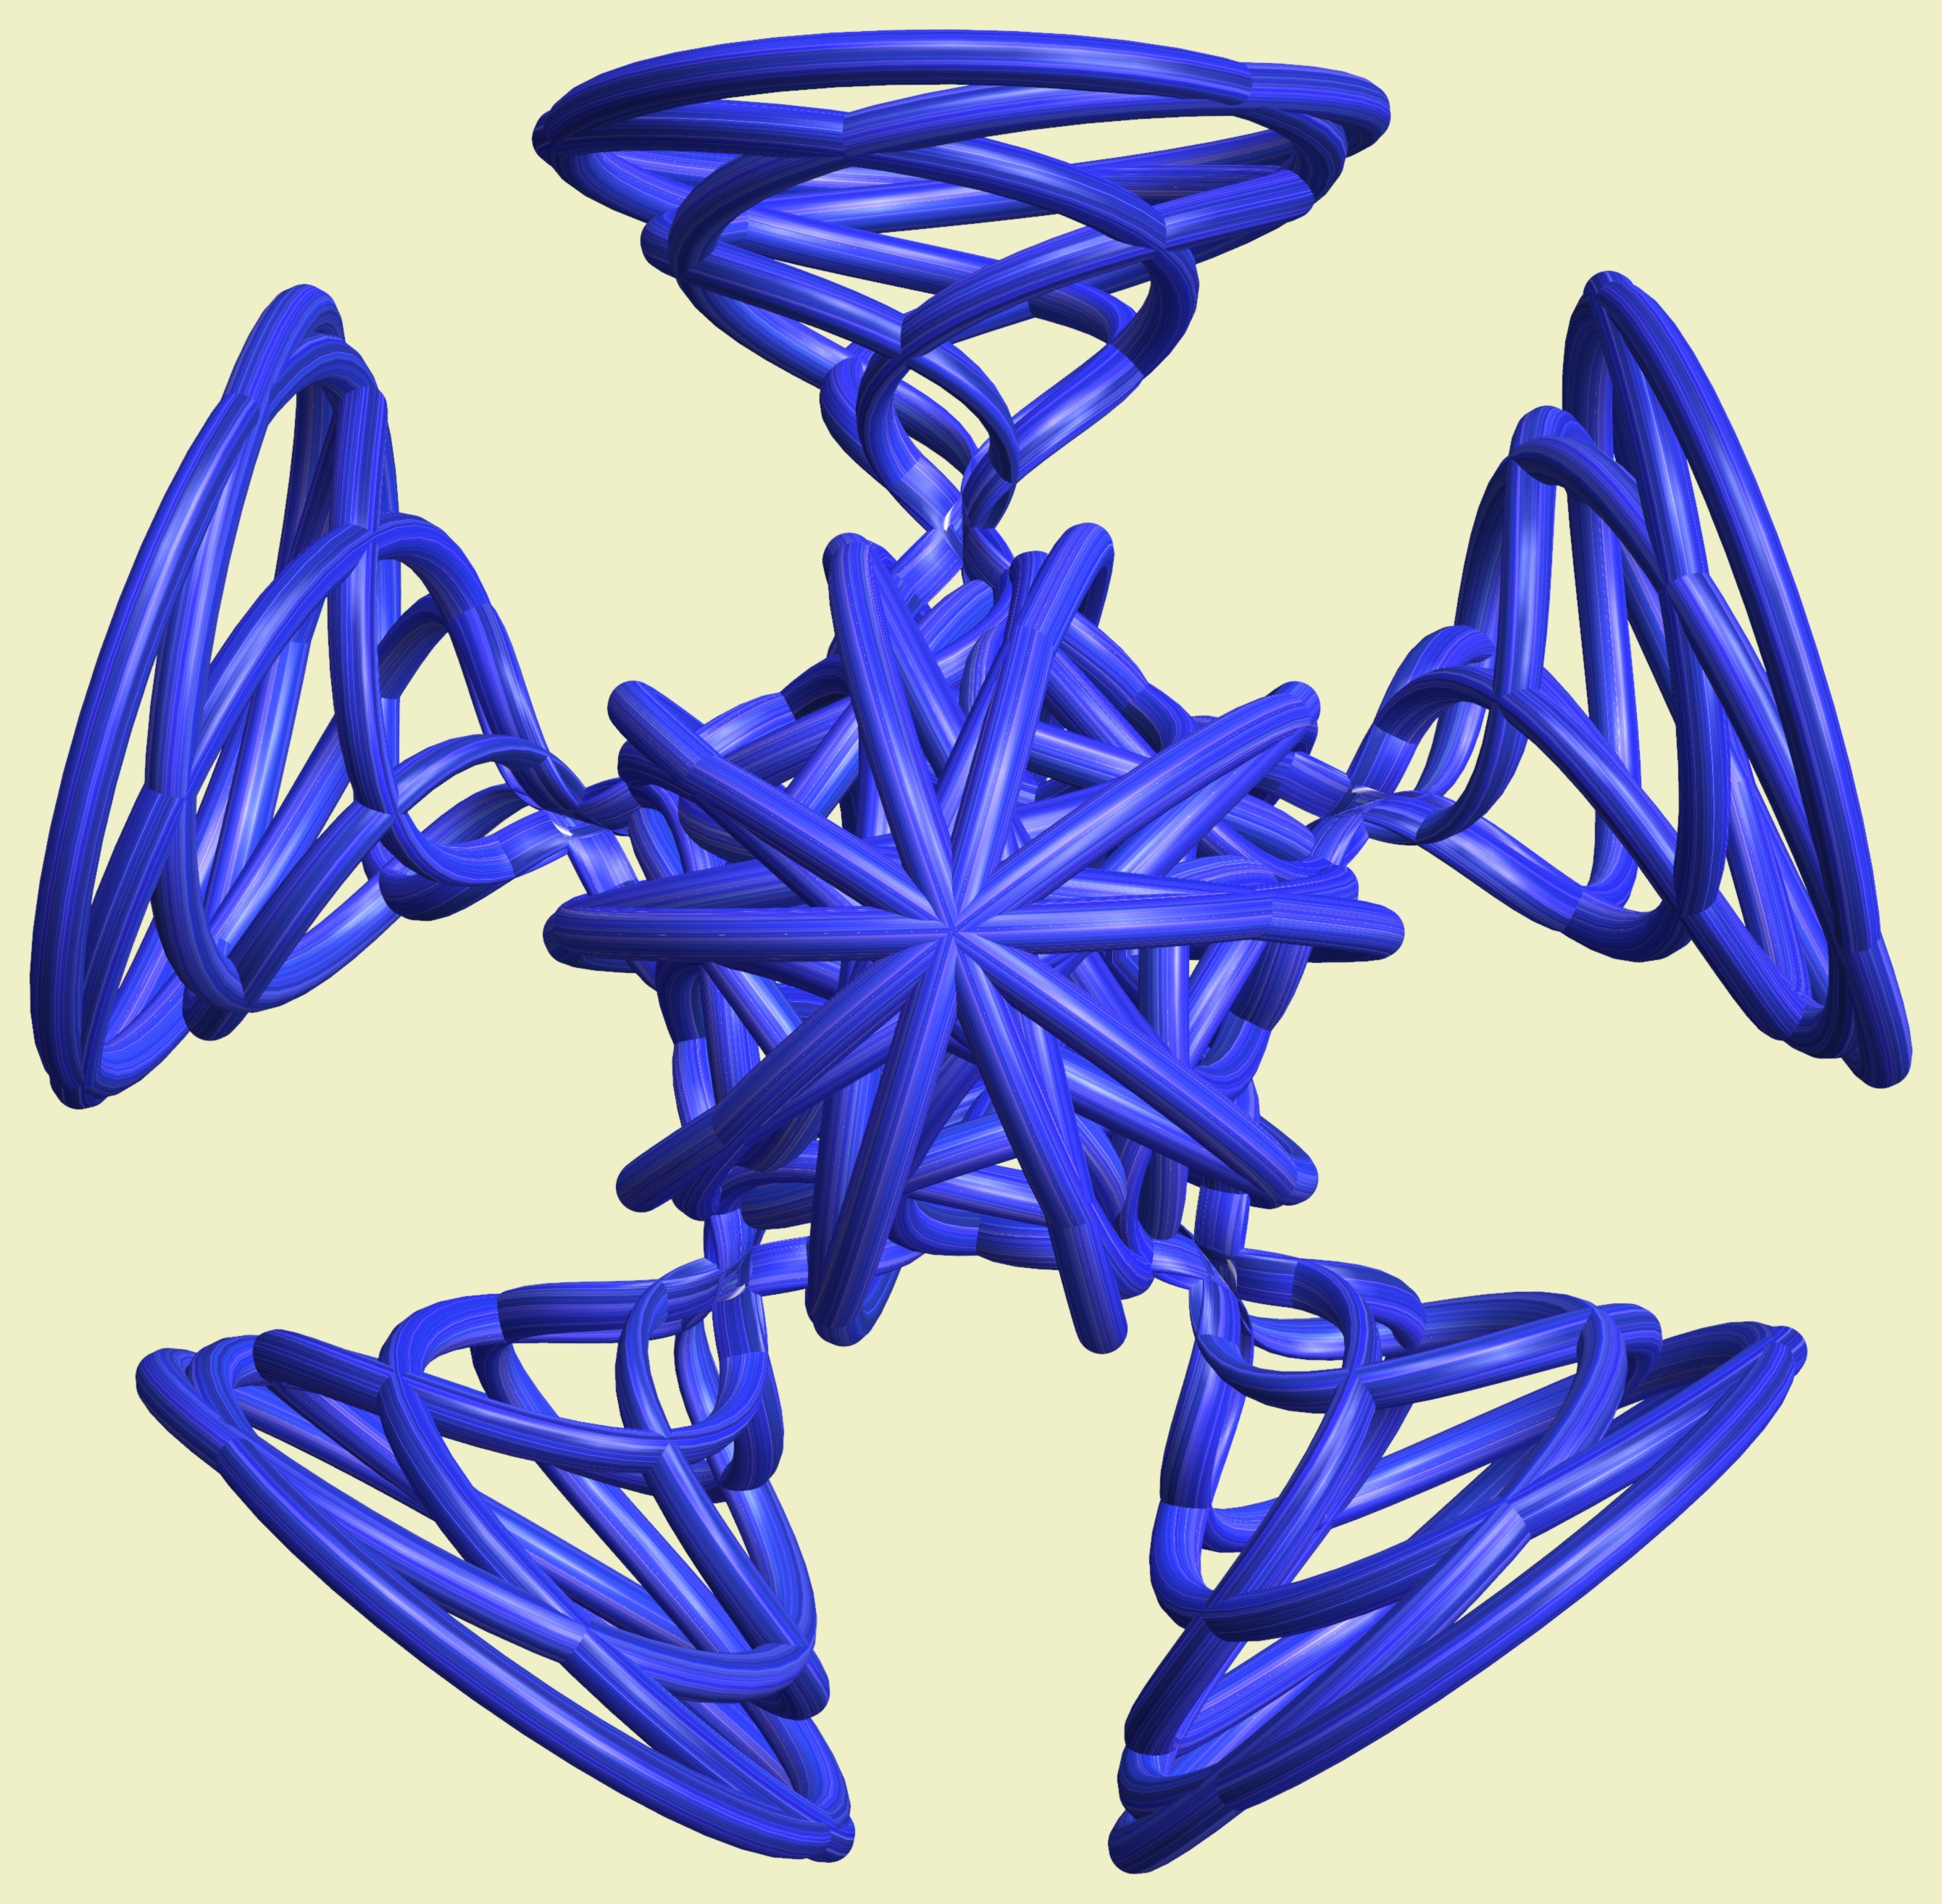
wing, structure, wheel, texture, pattern, geometry, sculpture, illustration, design, symmetry, mesh, 3d, graphic, shape, torus, mathematica, cg, parametricplot3d, code, program, algorithm, mapping, geometricsculpture, lissajous